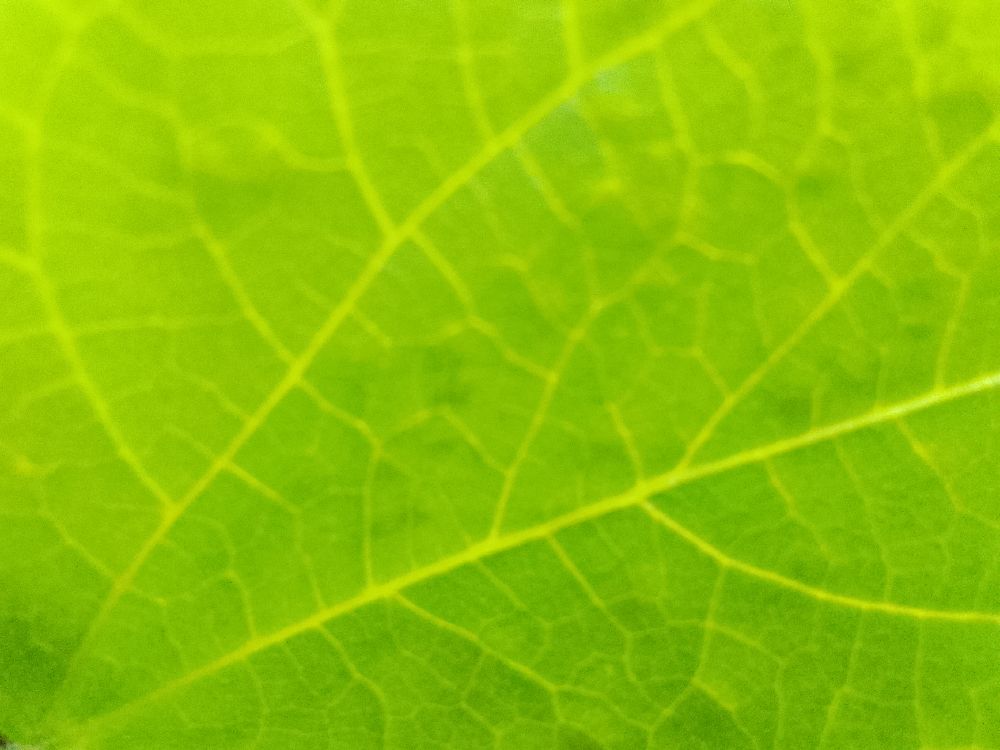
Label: healthy